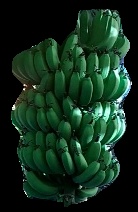
Variety: pachbale
Grade: grade1